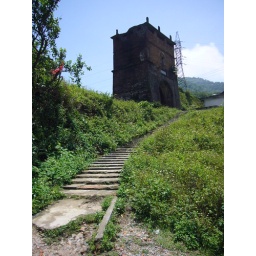
mountain pass by the ocean outside danang.